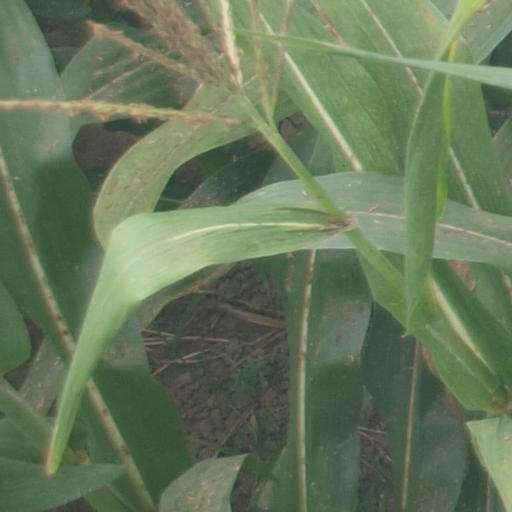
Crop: maize; corn